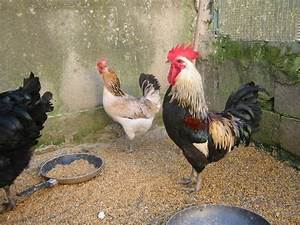
Label: chicken